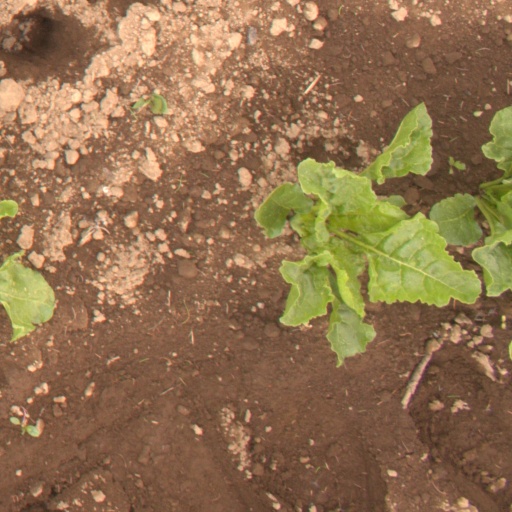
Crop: sugar beet